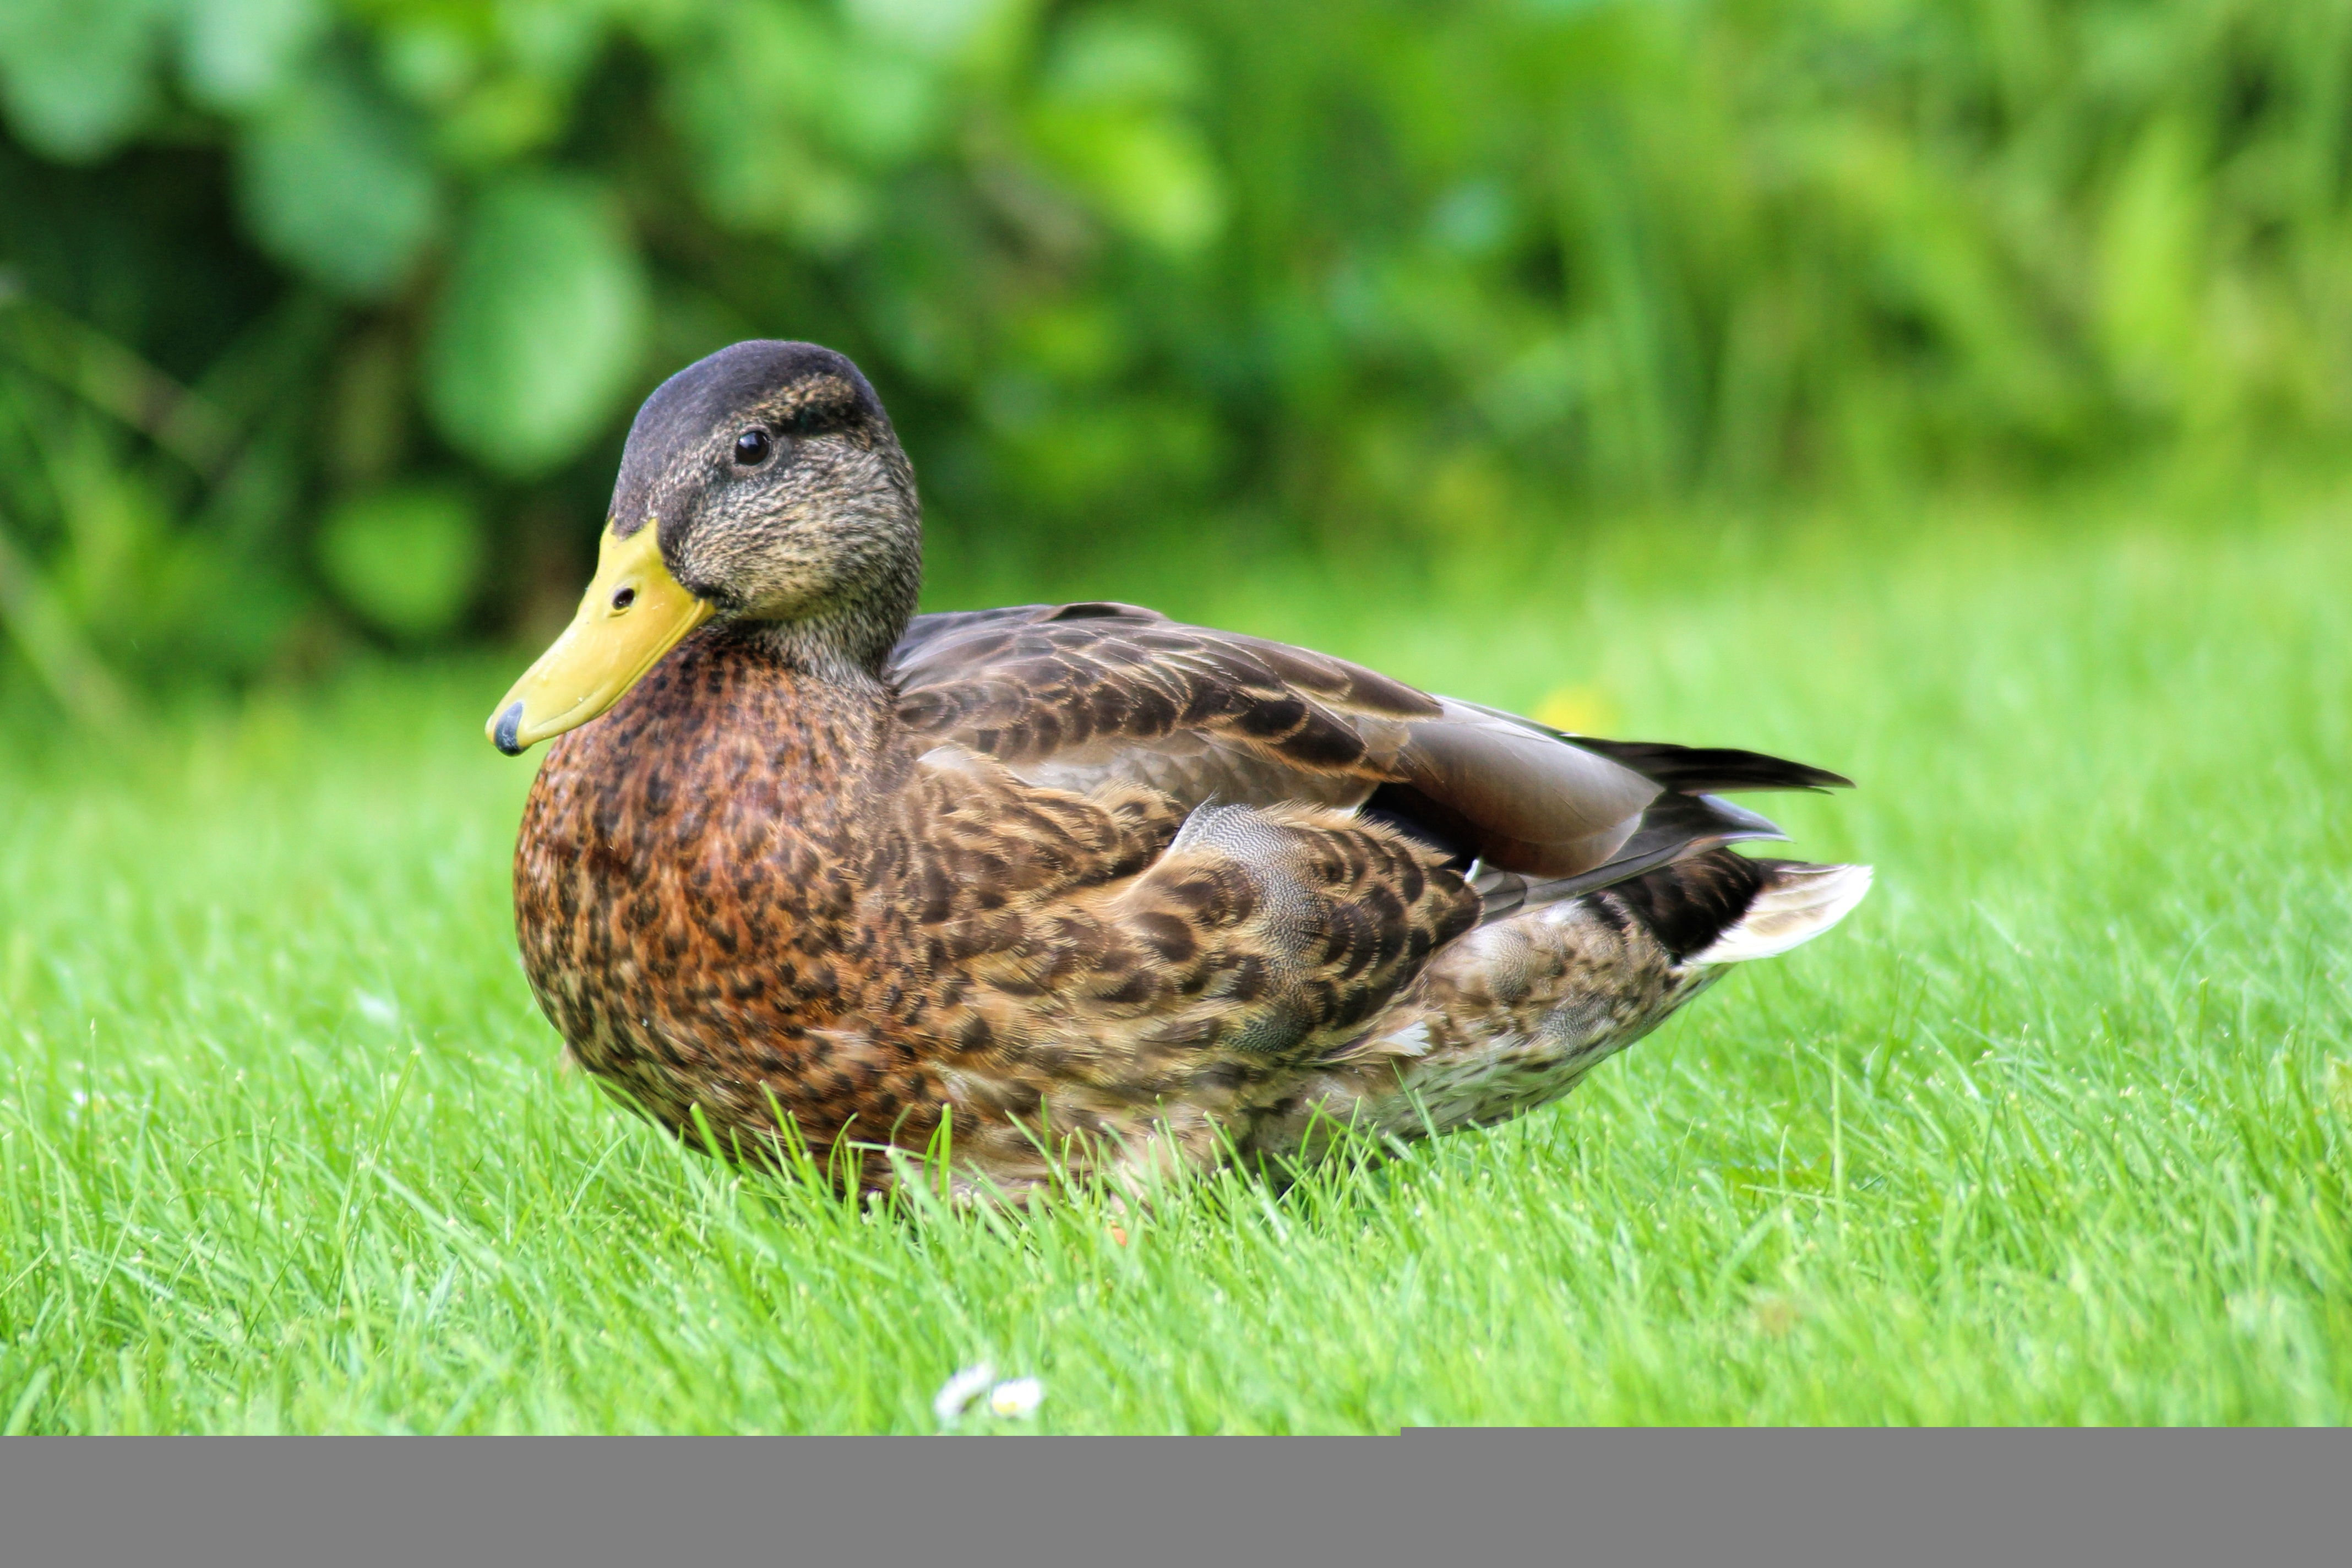
grass, bird, meadow, wildlife, beak, fauna, plumage, poultry, duck, vertebrate, waterfowl, waters, water bird, mallard, canard, ducks geese and swans